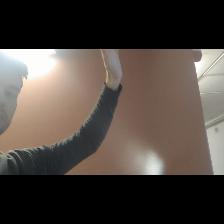
Label: Human